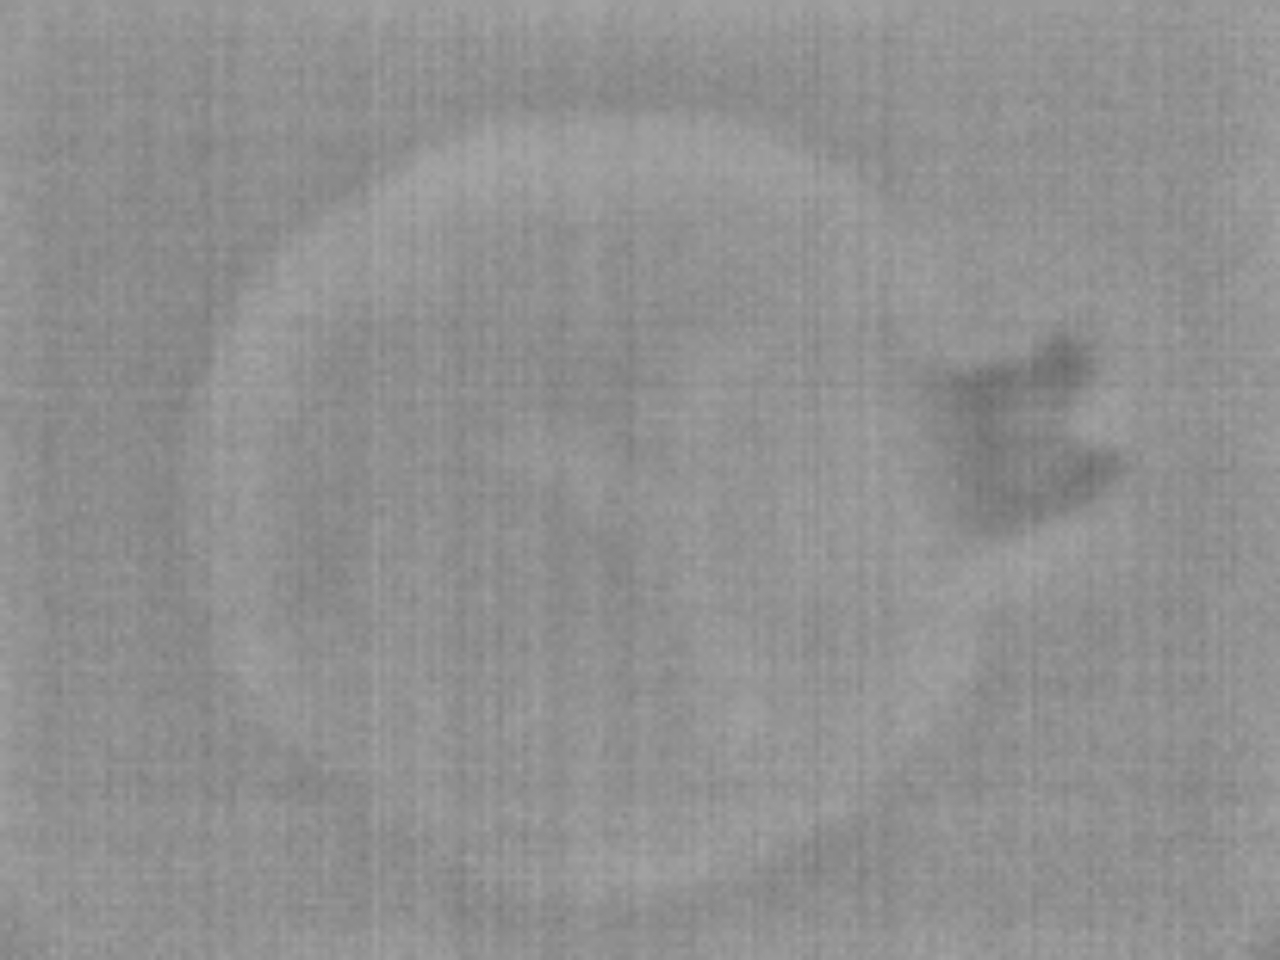
Label: No Defect